Containerized housing unit

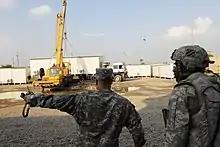
Containerized housing units being moved in a US Army installation in Baghdad during 2008

A containerized housing unit, usually abbreviated as CHU (and sometimes called containerized living unit or CLU) is an ISO shipping container pre-fabricated into a living quarters. Such containers can be transported by container ships, railroad cars, planes, and trucks that are capable of transporting intermodal freight transport cargo.